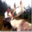
Label: deer